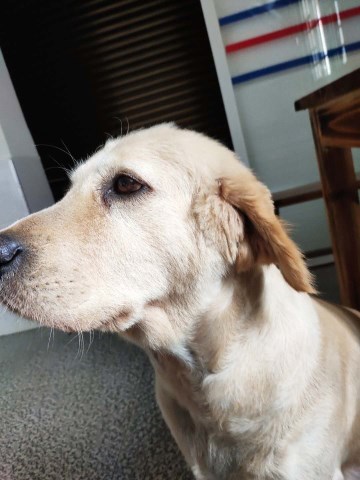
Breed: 5355-n000126-golden_retriever